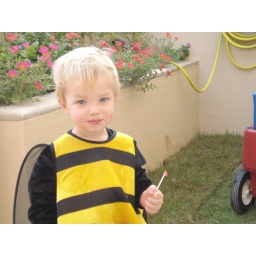
Covered in chicken pox but still cute and very busy.